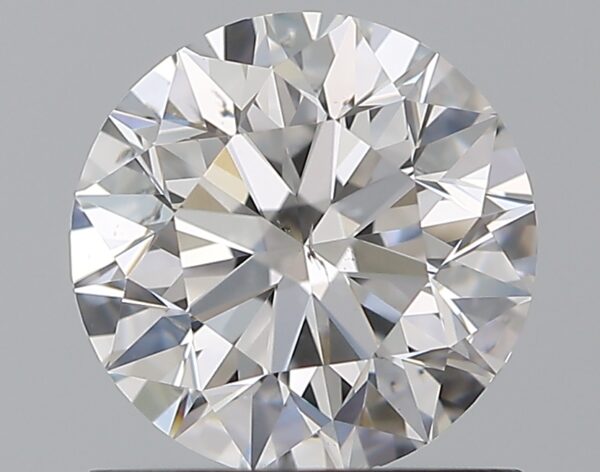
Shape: round
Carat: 1
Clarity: SI1
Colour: D
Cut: EX
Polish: EX
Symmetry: EX
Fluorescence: N
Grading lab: GIA
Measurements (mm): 6.31 x 6.35 x 4.01